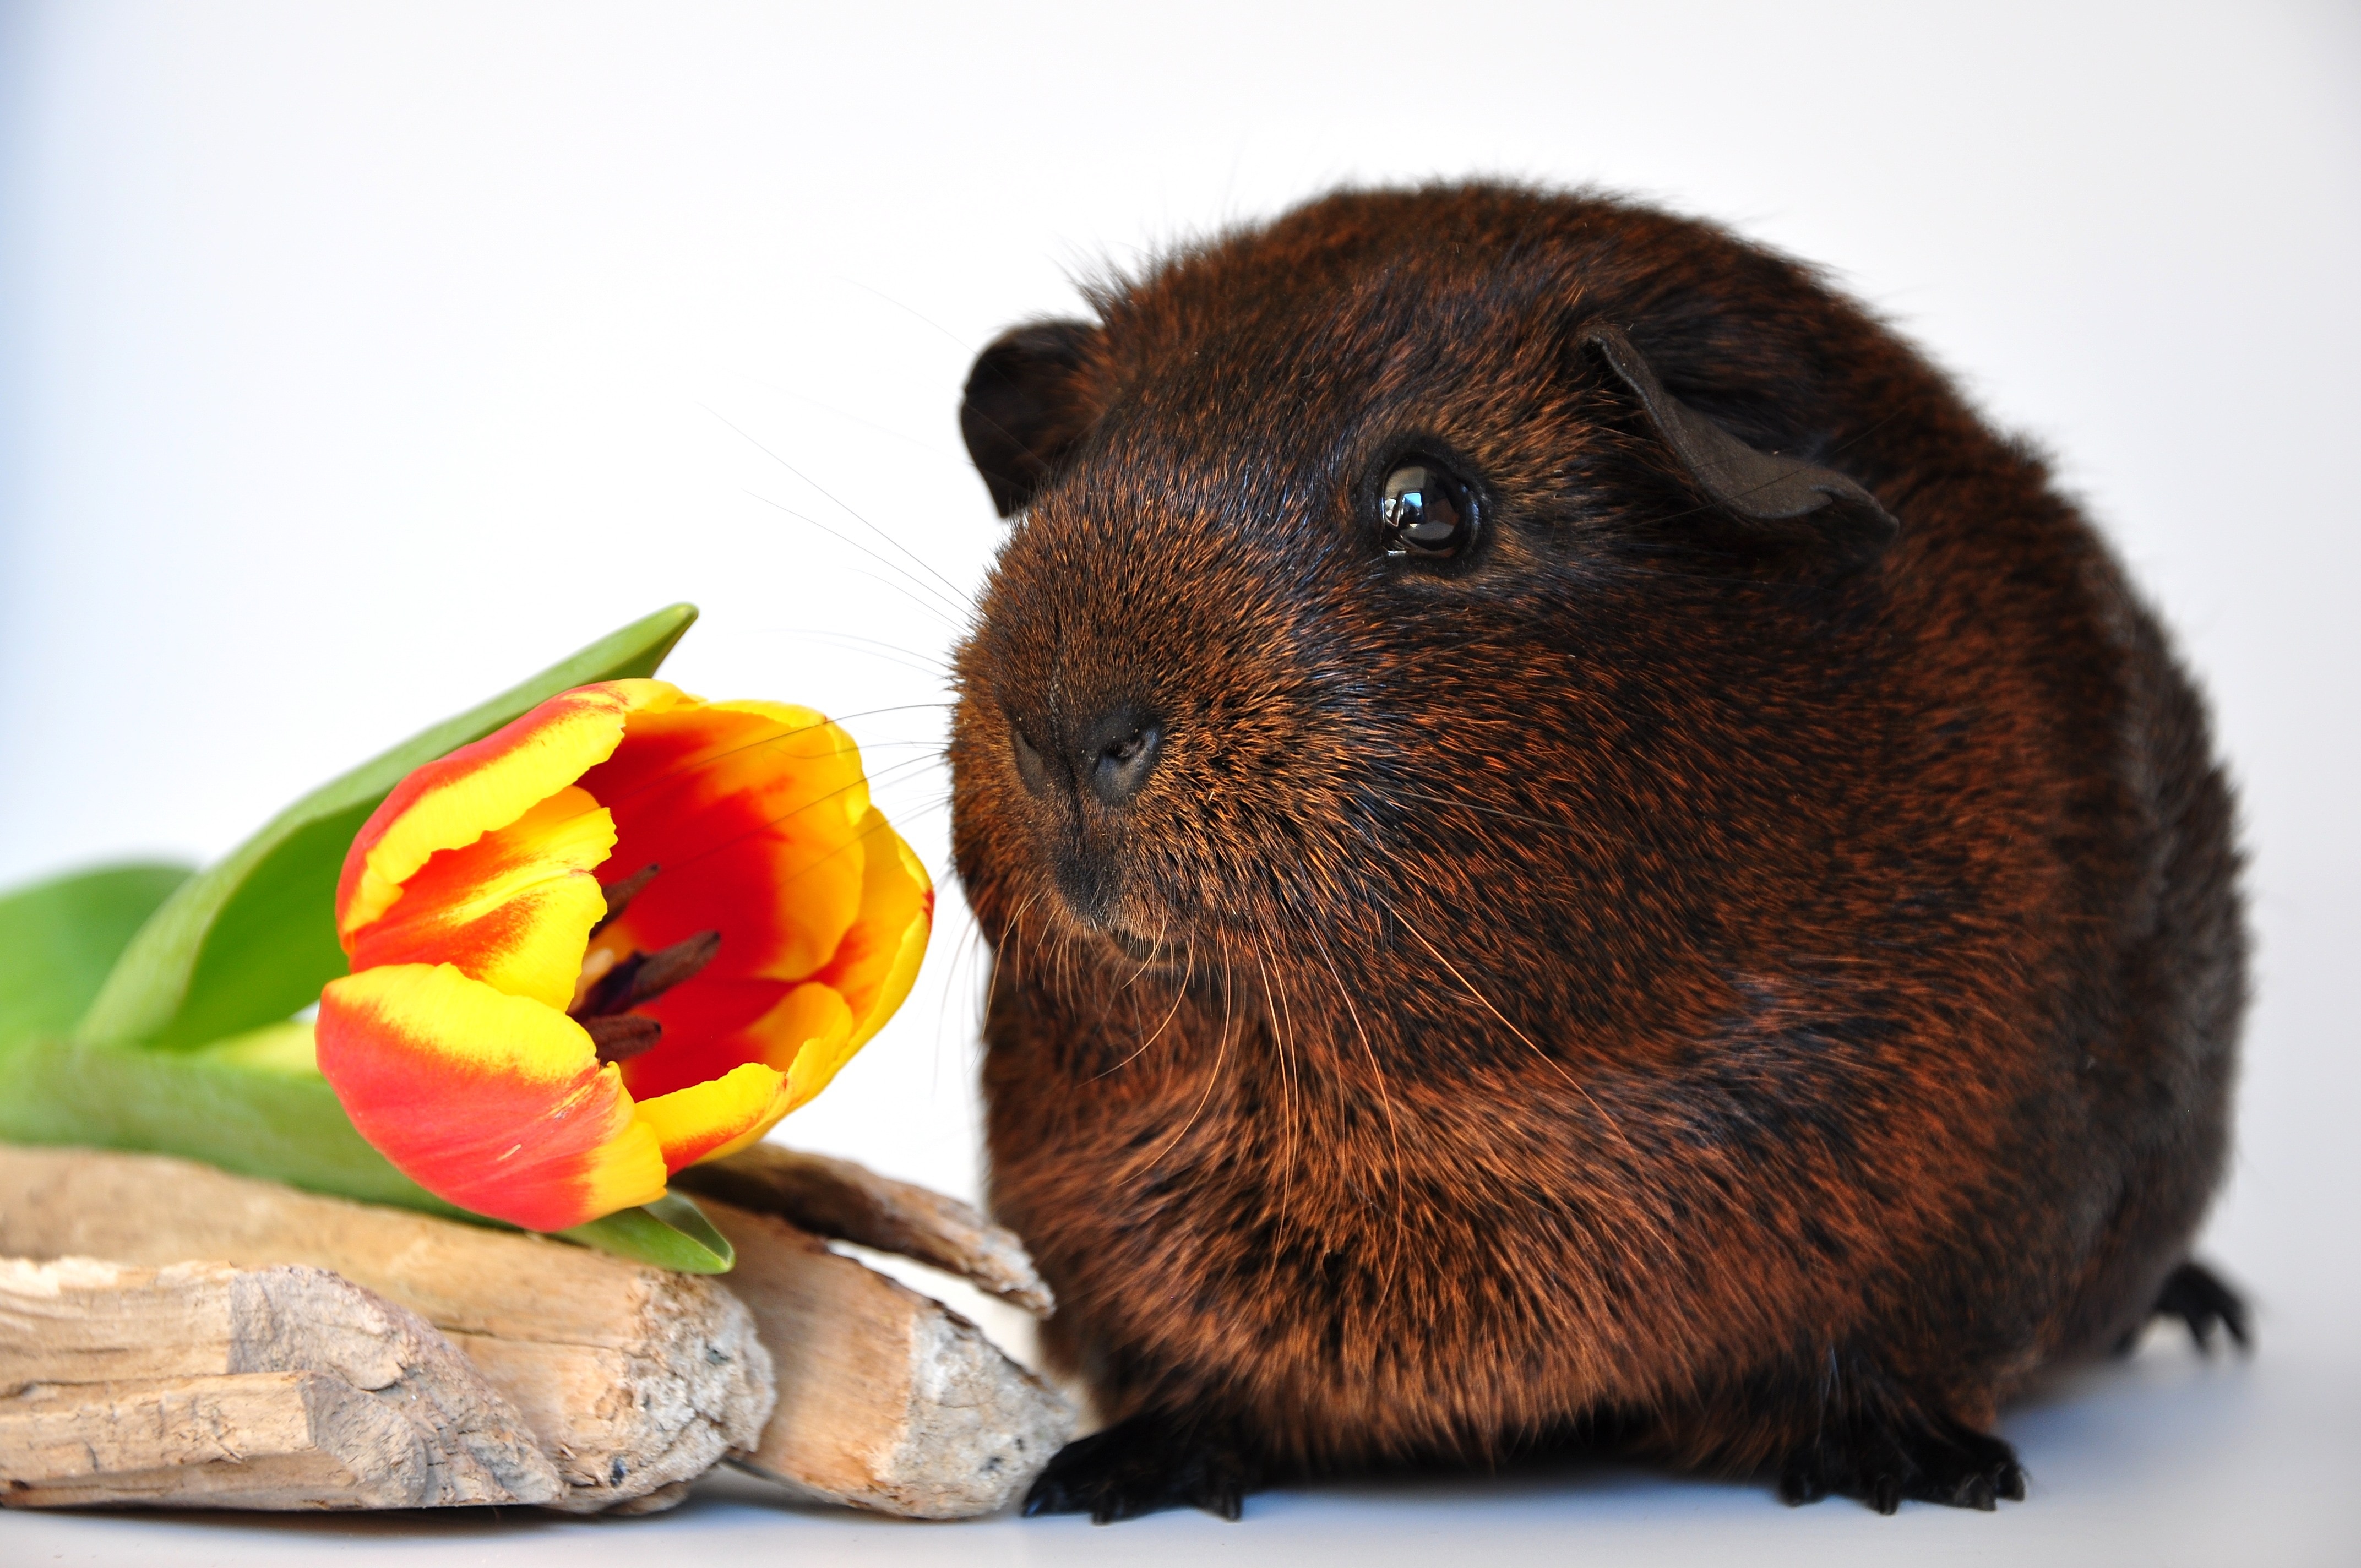
animal, mammal, rodent, fauna, guinea pig, whiskers, vertebrate, fur animals, smooth hair, gold agouti